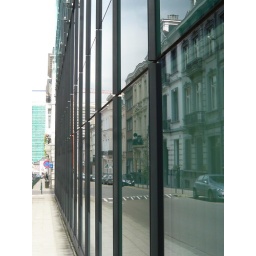
... reflected in the green windows of an office block.